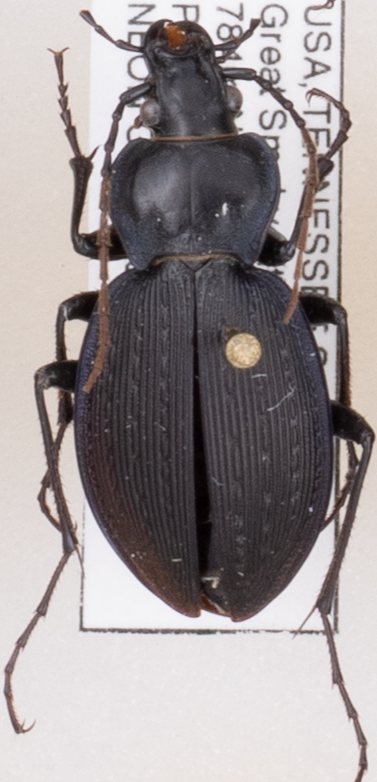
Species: Carabus goryi
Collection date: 2018-05-15
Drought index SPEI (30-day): -1.01
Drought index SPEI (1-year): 0.17
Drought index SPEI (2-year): -0.46